Riverview, St. Louis County, Missouri

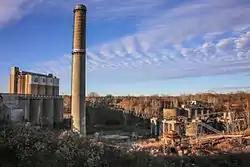
cementland: bob cassilly

Riverview is a city in St. Louis County, Missouri, United States. The population was 2,397 at the 2020 census.